Arabic music

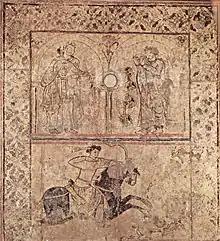
An 8th-century Umayyad fresco from Qasr al-Hayr al-Gharbi, Syria.

Both compositions and improvisations in traditional Arabic music are based on the "maqam" system. "Maqams" can be realized with either vocal or instrumental music, and do not include a rhythmic component.